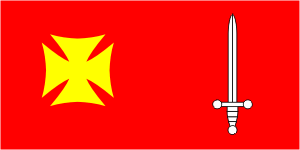
Krytchaw ou Kritchev est une ville de la voblast de Moguilev, en Biélorussie, et le centre administratif du raïon de Krytchaw. Sa population s'élevait à 26 178 habitants en 2017.
Le raïon de Krytchaw est une subdivision de la voblast de Moguilev, en Biélorussie. Son centre administratif est la ville de Krytchaw.